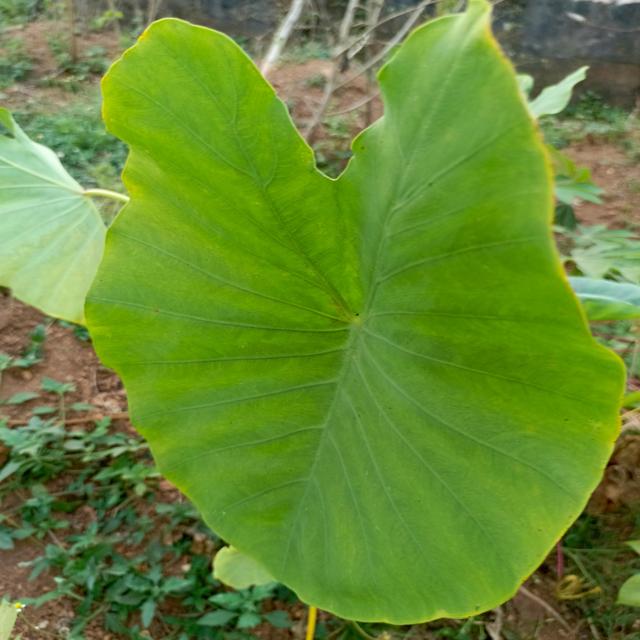
Label: Mid_Blight